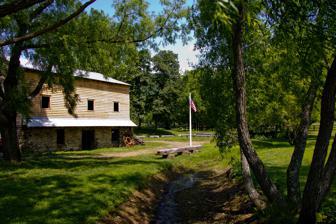
Building: Graves Mill
Country: United States of America
Year built: 1798
United States historic place Graves Mill U.S. National Register of Historic Places Virginia Landmarks Register Show map of Virginia Show map of the United States Location 29 Graves Rd., near Wolftown, Virginia Coordinates 38°25′28″N 78°22′3″W / 38.42444°N 78.36750°W / 38.42444; -78.36750 Area 1.1 acres (0.45 ha) Built c. 1745 ( 1745 ) , c. 1798 Built by Jones, David; Graves, Thomas, & Sons NRHP reference No. 06000754 VLR No. 056-0015 Significant dates Added to NRHP August 30, 2006 Designated VLR June 8, 2006 Graves Mill , also known as Jones Mill and Beech Grove Mill, is a historic grist mill complex located near Wolftown , Madison County, Virginia . The complex includes a three-story, heavy timber frame gristmill; a two-story, log, frame, and weatherboard miller's house; and a one-story heavy timber frame barn. The gristmill was built about 1798, probably on the foundation of an earlier gristmill built about 1745.  It was owned and operated by members of the Thomas Graves family for more than a century. It was listed on the National Register of Historic Places in 2006. References